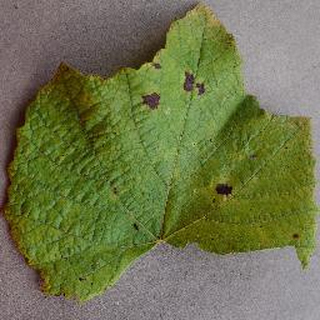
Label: grape_leaf_blight